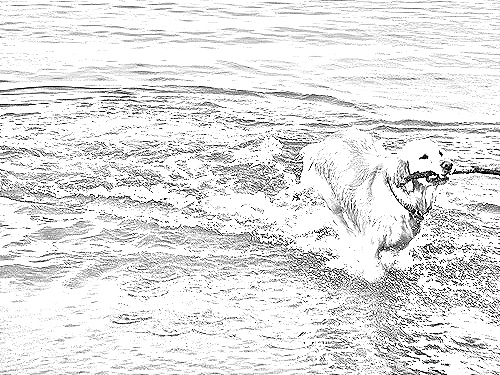
Portrait style: Sketch Portrait